HMNZS Endeavour (A11)

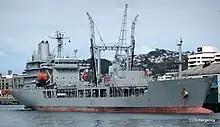
"Endeavour" during a 2010 visit to Wellington

In January 2010, "Endeavour" was awarded the Chatham Rosebowl, the award for the best-performing ship in the RNZN. As a result, for all of 2011 she flew the 'E' Pennant for efficiency.